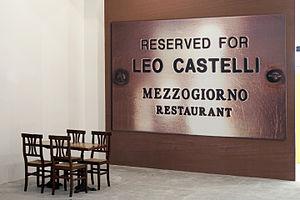
Leo Castelli, né Leo Krauss le 4 septembre 1907 à Trieste et mort le 21 août 1999 à New York, est un marchand d'art, un galeriste américain et l'un des plus importants promoteurs de l'expressionnisme abstrait américain.